Tricycle

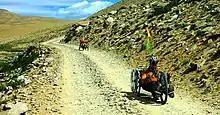
Recumbent handcrank driven tricycles on the road to Ladakh

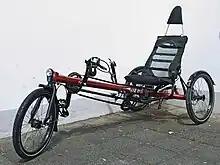
Delta layout Hase Spezialräder Kettwiesel

Recumbent trikes' advantages (over conventional trikes) include stability (through low centre of gravity) and low aerodynamic drag. Disadvantages (compared to bicycles) include greater cost, weight, and width. The very low seat may make entry difficult, and on the road they may be less visible to other traffic.